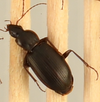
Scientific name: Calathus advena
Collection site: Niwot Ridge Mountain Research Station Site (NIWO), plot NIWO_007